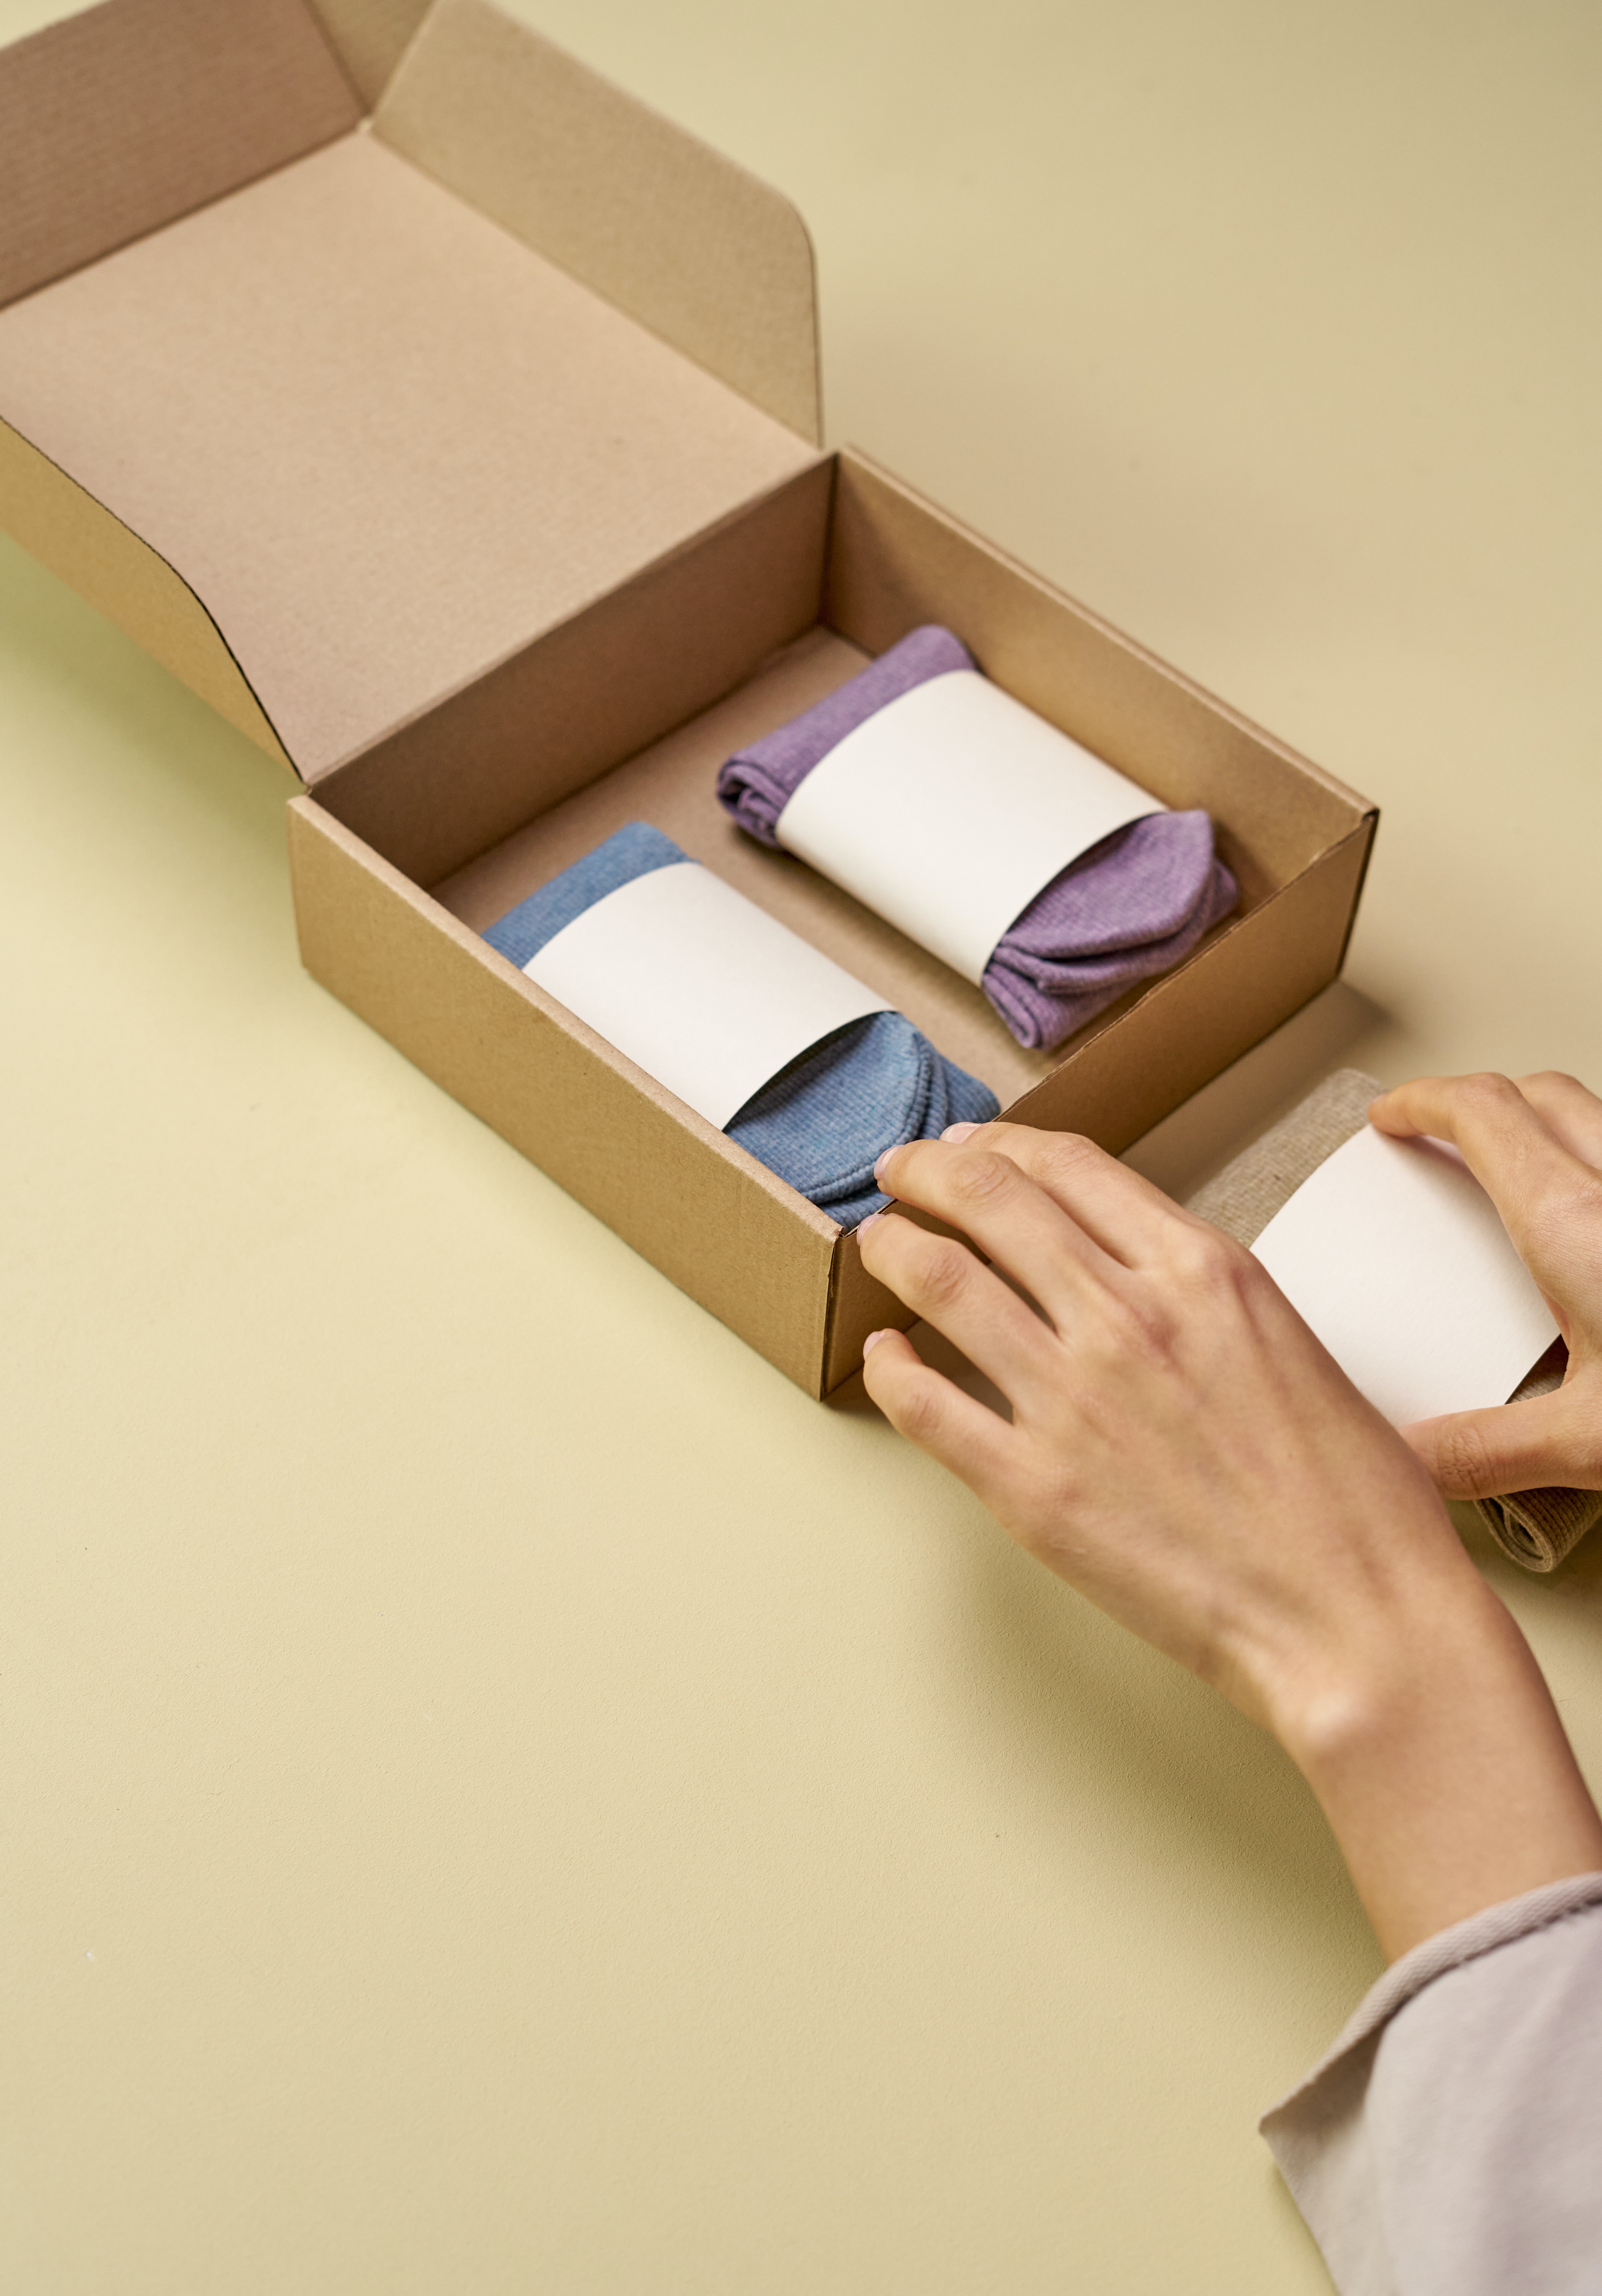
fashion, hand, comfort, wood, gesture, Packing materials, shelving, bookcase, rectangle, hardwood, box, art, house, carton, shelf, flooring, cardboard, plywood, publication, shipping box, paper, window, paper product, wrist, packaging and labeling, room, wood stain, illustration, human leg, ceiling, linens